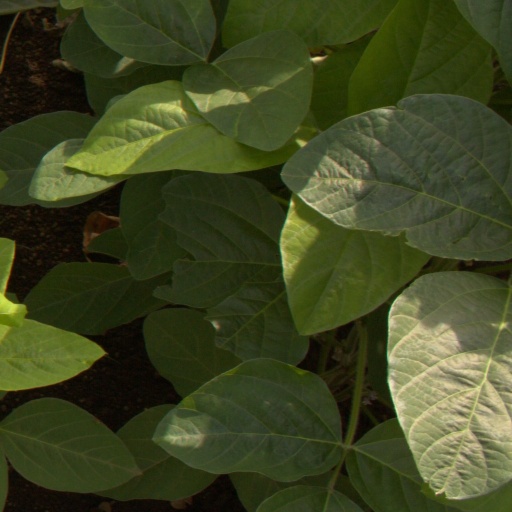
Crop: soybean